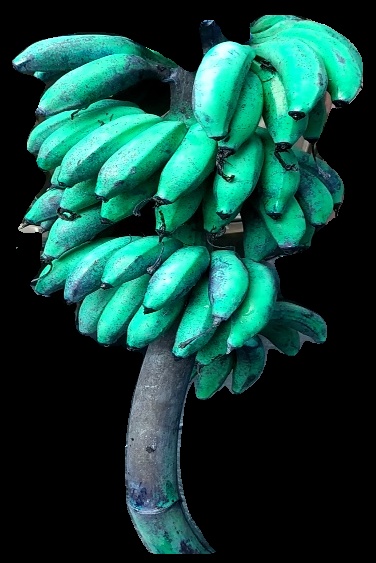
Variety: rasbale
Grade: grade3